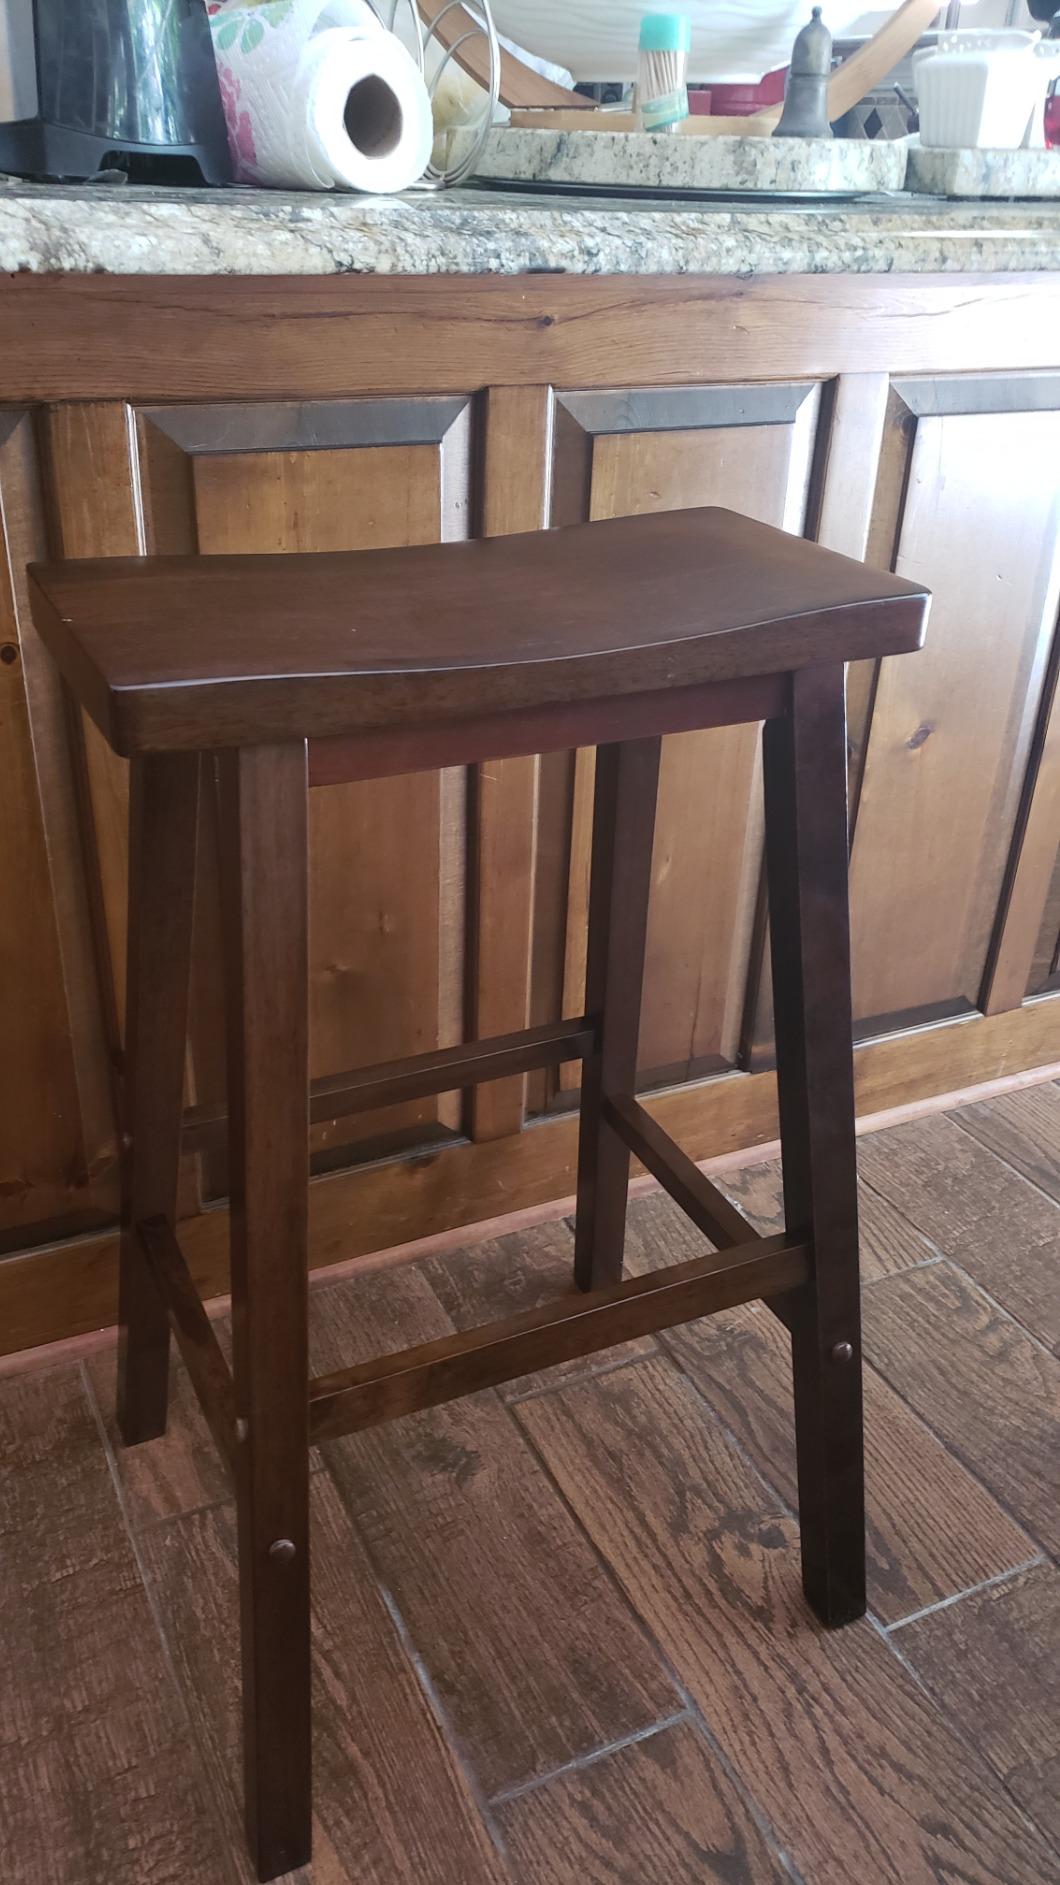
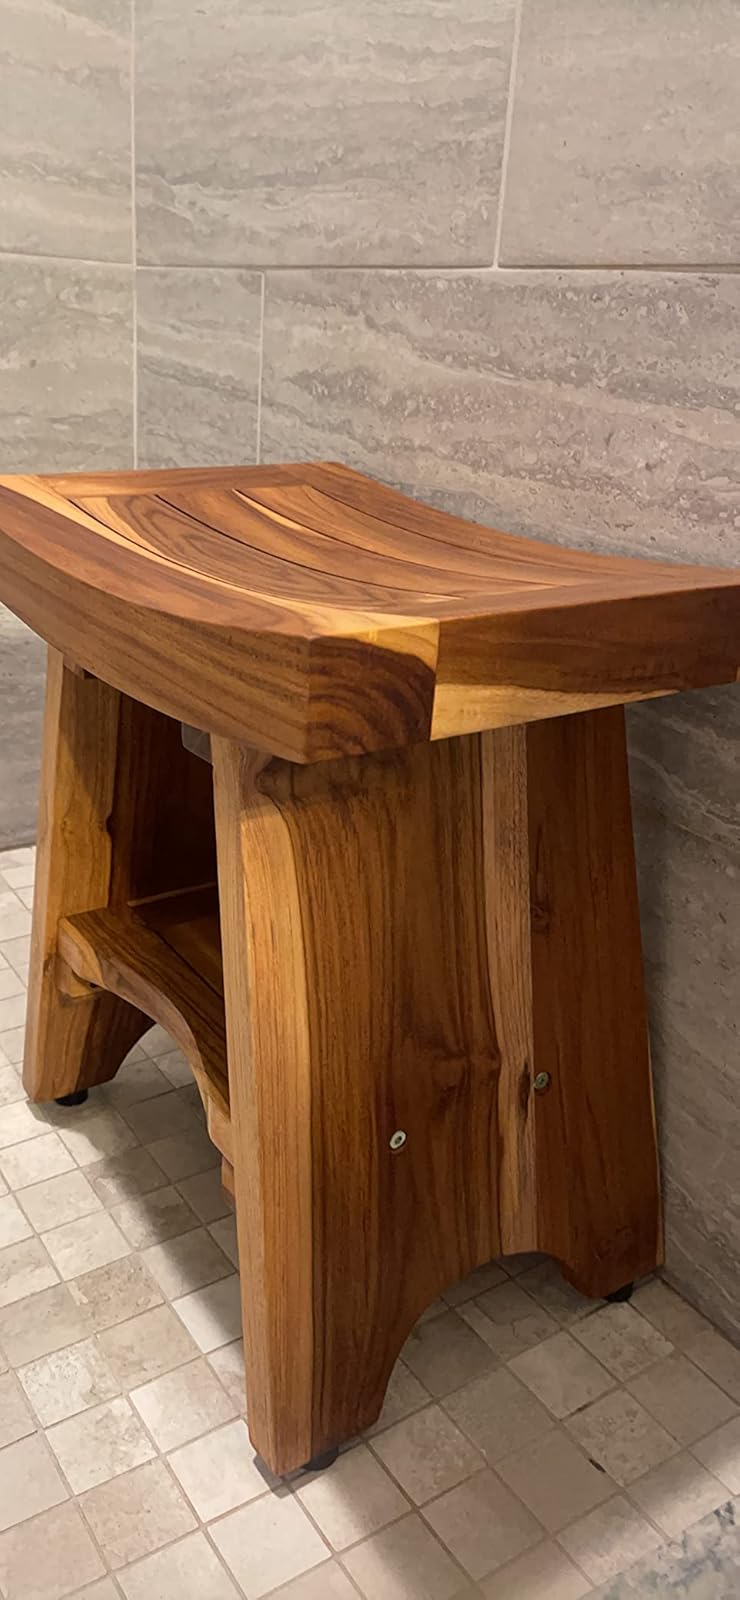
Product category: stool
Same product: no